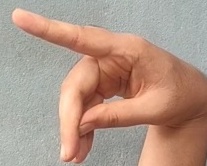
ASL sign: P